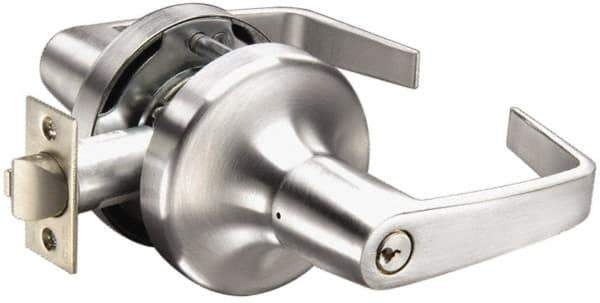
Yale - Light/Medium Duty Passage Lever Lockset - 2-3/4" Back Set, Keyless Cylinder, Satin Chrome Finish
Item #: 81160764 Brand: Yale Model #: AU4701LN-626 Exact Tooling IR#: 04 Product Specifications Type Passage Door Thickness 1 3/8 - 1 3/4 Back Set (Inch) 2-3/4 Finish/Coating Satin Chrome Cylinder Type Keyless Grade 1
Brand: Yale
Category: Hardware > Locks & Keys > Locks & Latches